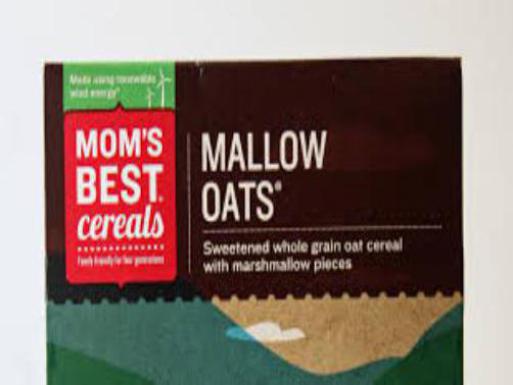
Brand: mallow oats
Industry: Food